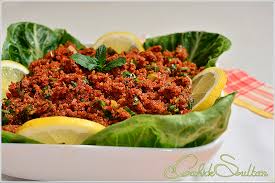
Yemek: kisir